Loving County Courthouse

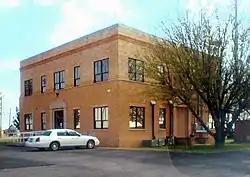
The courthouse, as seen from the northeast

The Loving County Courthouse is a historic courthouse in Mentone, Texas. The courthouse, the first permanent one in the county, was built in 1935, replacing a temporary courthouse built in 1931. Loving County was organized in 1931 following an oil boom in the area; it reached a peak population of 600 shortly thereafter in 1933, though its population has since fallen to 64. Architect Evan J. Wood designed the building in the Moderne style; he was paid $2684.60 for his efforts. The two-story courthouse is the tallest building in Loving County and the only symbol of county government in the county.